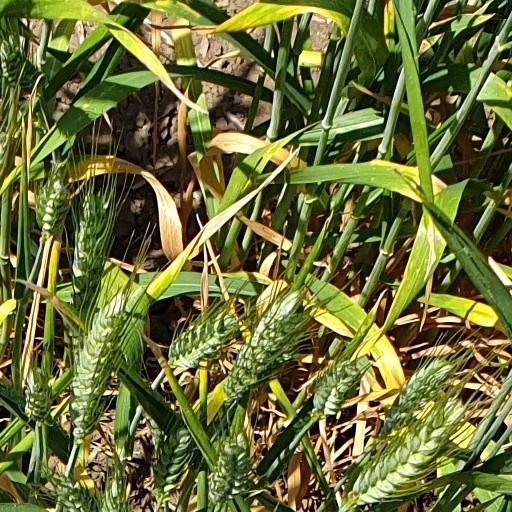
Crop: wheat